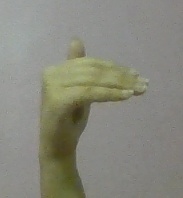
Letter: khaa